Quad data rate

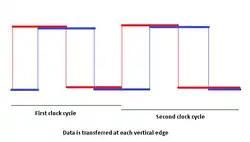
In QDR, the data lines operate at twice the frequency of the clock signal.

Quad data rate (QDR, or quad pumping) is a communication signaling technique wherein data are transmitted at four points in the clock cycle: on the rising and falling edges, and at two intermediate points between them. The intermediate points are defined by a second clock that is 90° out of phase from the first. The effect is to deliver four bits of data per signal line per clock cycle.